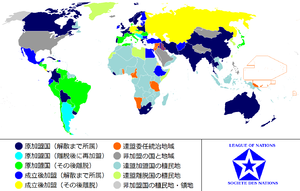
Carte du monde entre 1920 et 1945 montrant la place de la Société des Nations